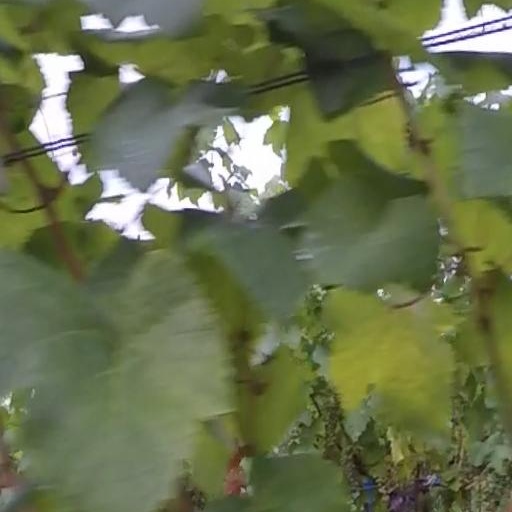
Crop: grape